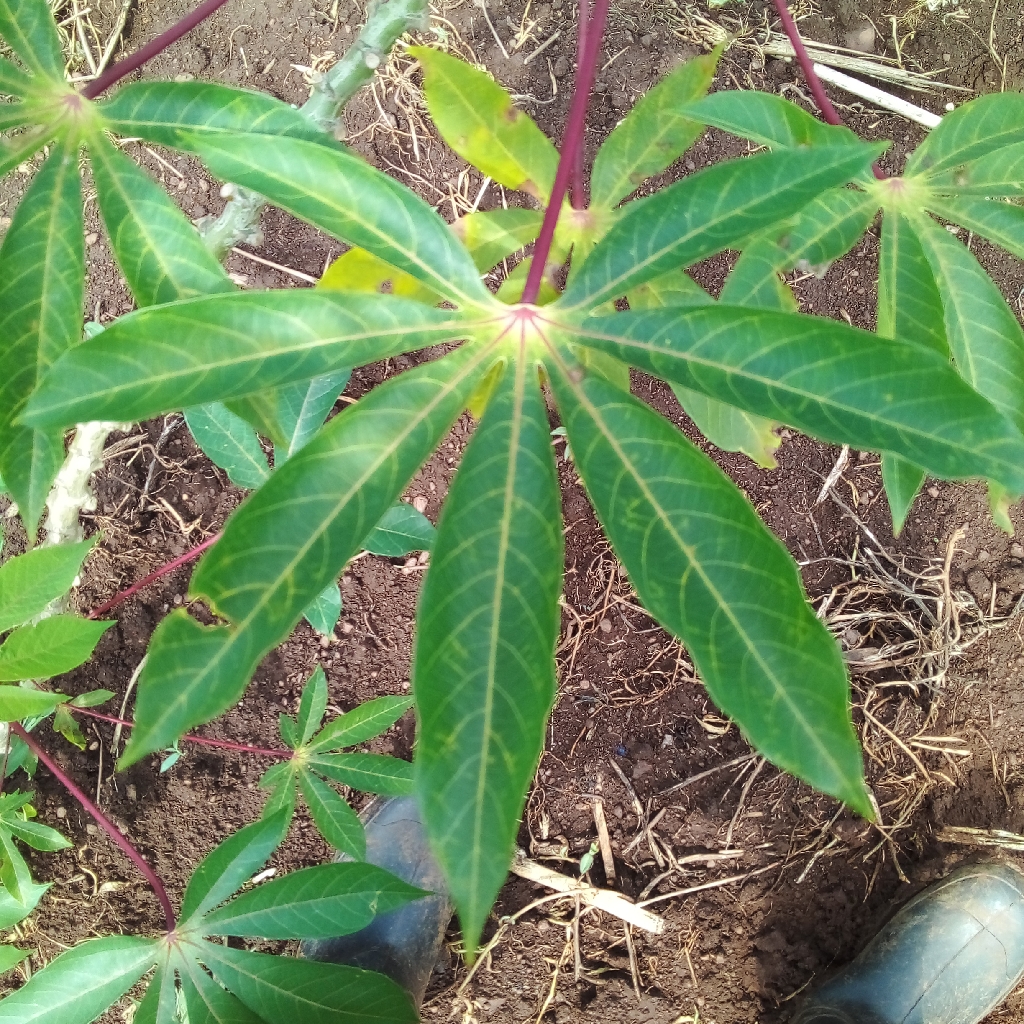
Label: cassava brown streak disease (cbsd)